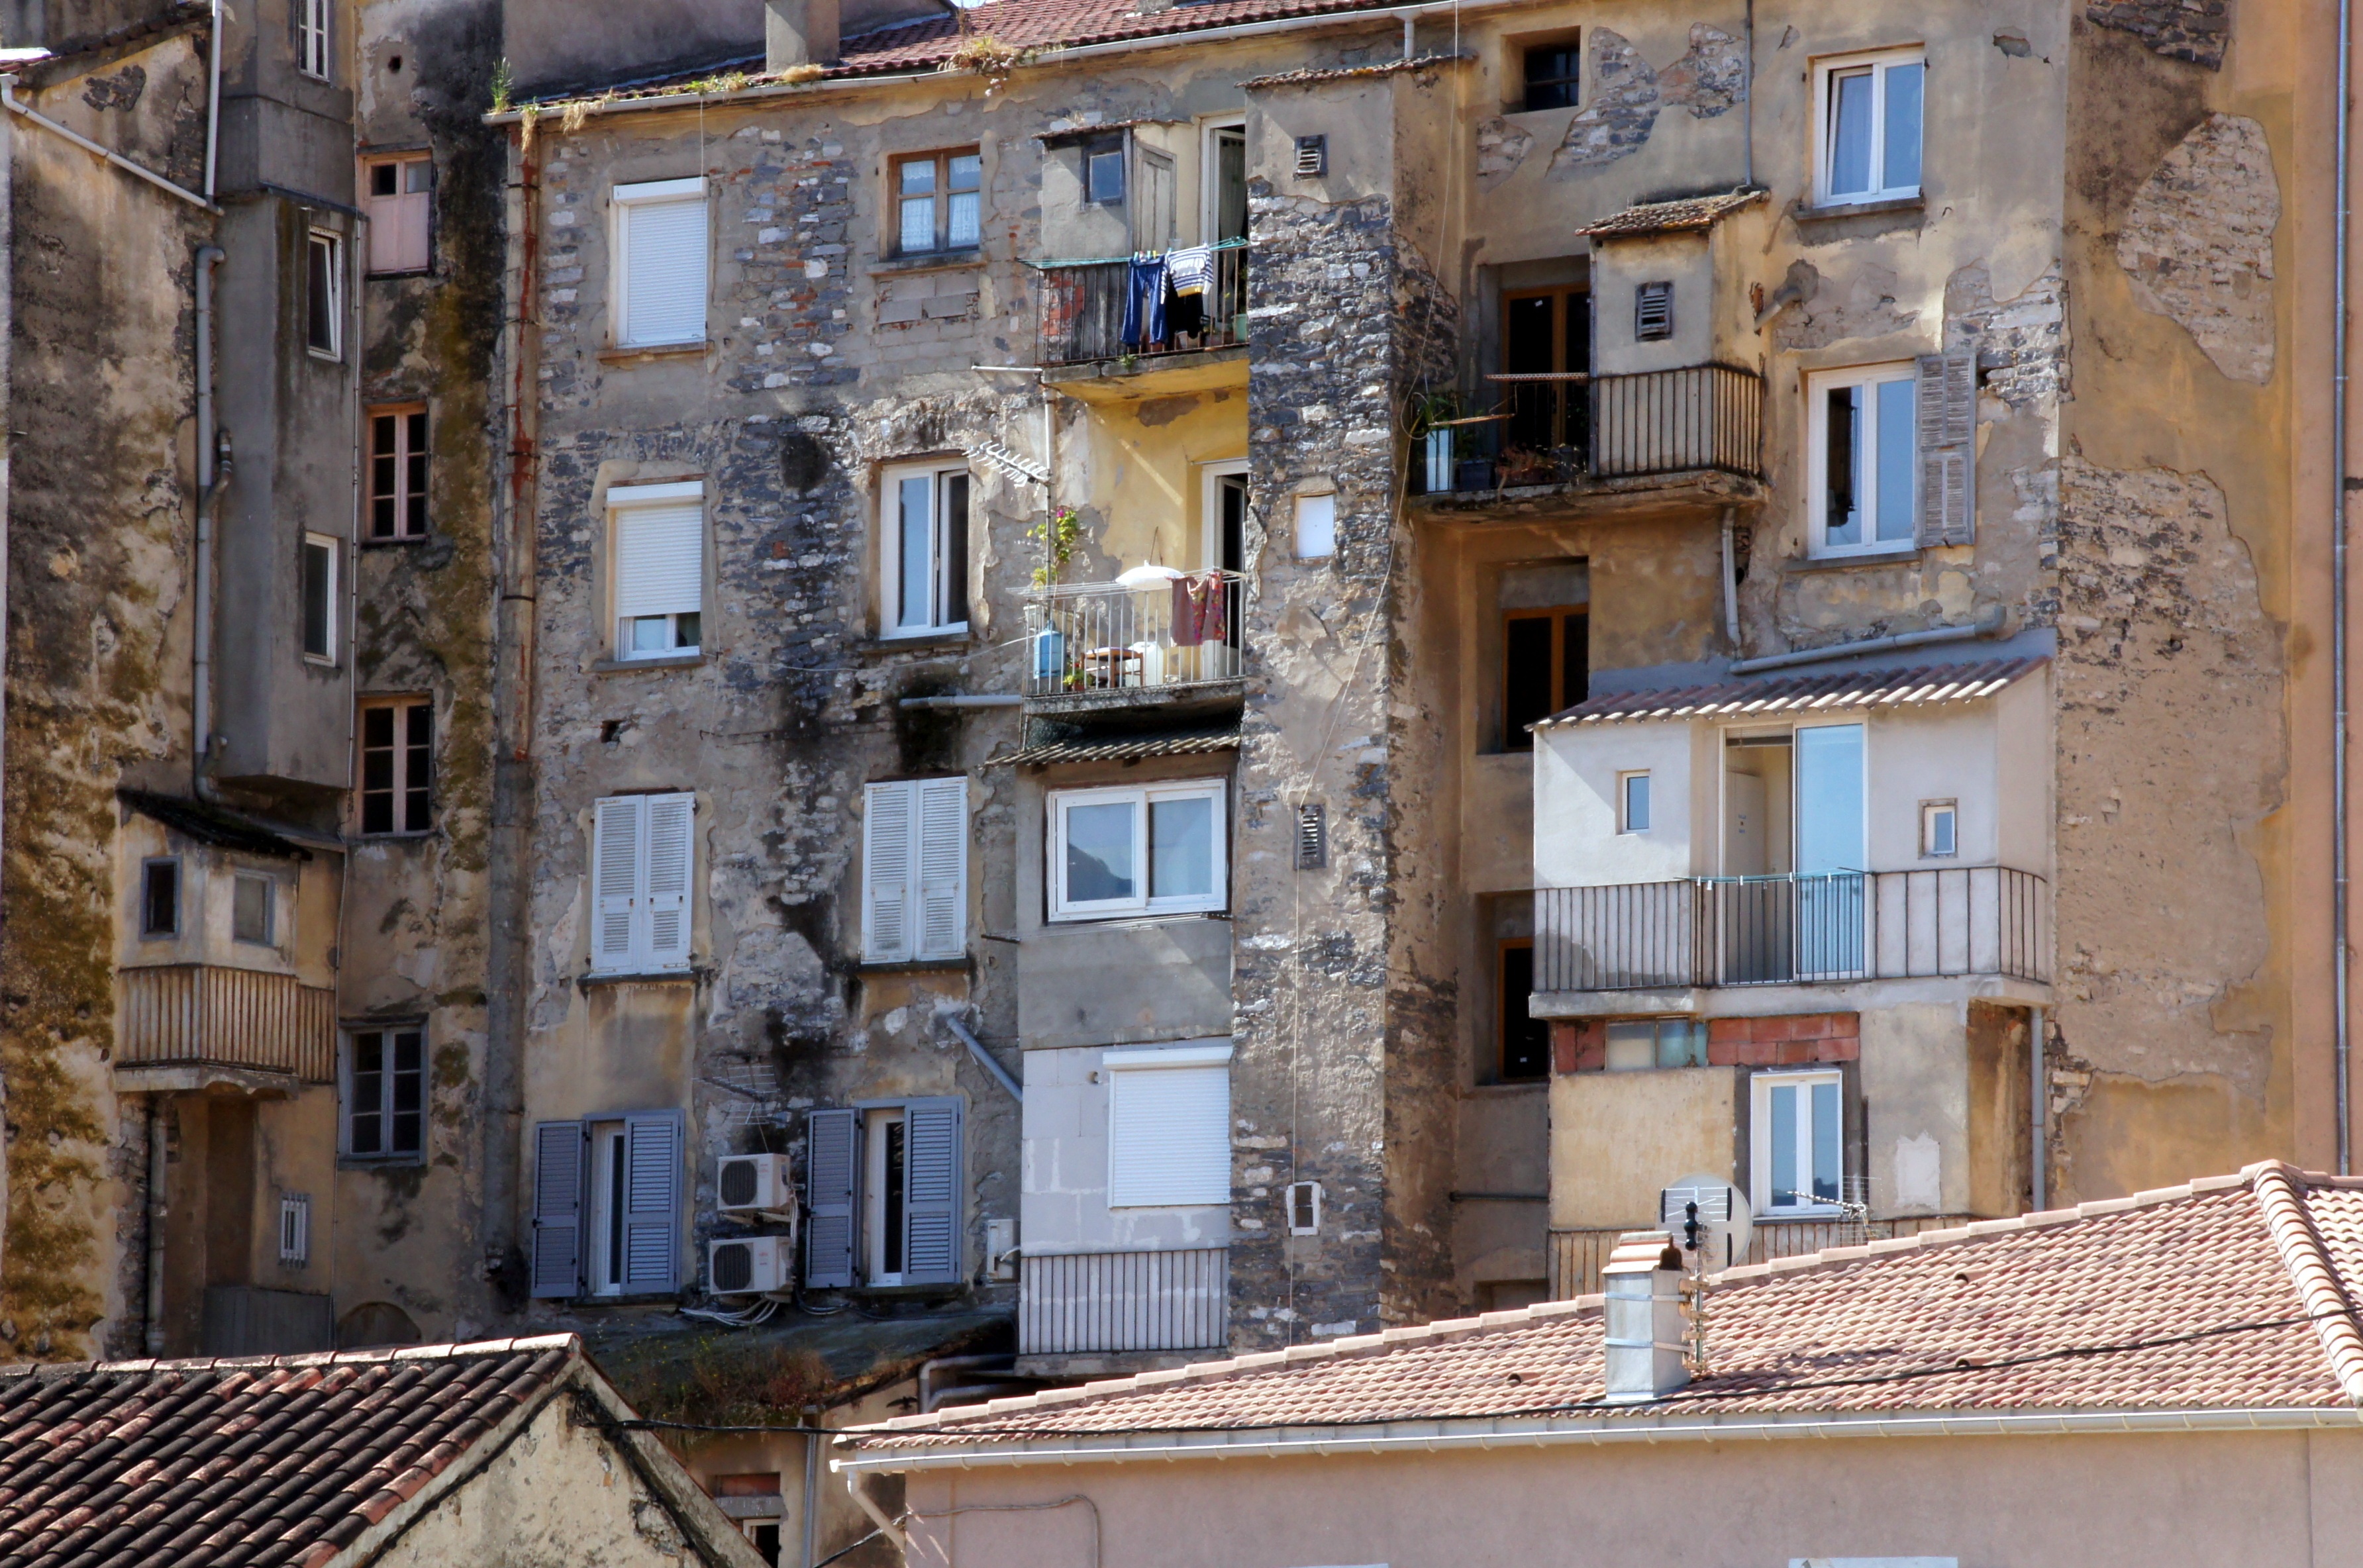
architecture, street, house, window, town, building, alley, wall, balcony, facade, apartment, corsica, neighbourhood, housewife, bowever, old masonry, urban area, residential area, human settlement